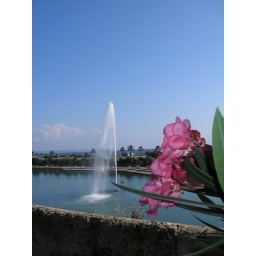
A pink flower beside the water feature in front of Palma Cathedral.